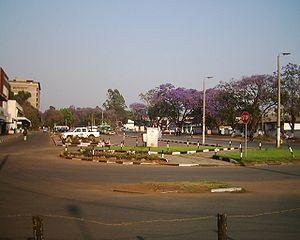
Ndola est une ville de Zambie, capitale régionale de la Copperbelt.